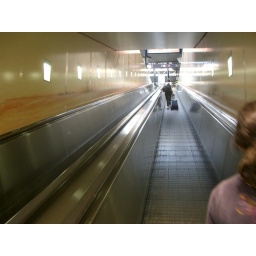
in the train station in brussels. weird. it's halfway between an escalator and a moving sidewalk with the advantages of neither.